Francesc Rovira i Sala

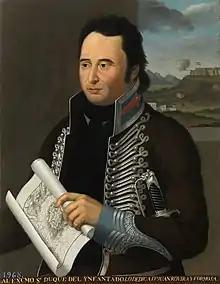
Francesc Rovira i Sala

Francesc Rovira i Sala or Francisco Rovira (1764 – 1820) led miquelets (Catalan militia) against Imperial France in a number of partisan actions during the Peninsular War. A Catholic priest by profession, he took command of guerillas who resisted the French occupation of his native Catalonia. Soon he directed a force numbering a few thousand partisans. In February 1810, his men took part in the Battle of Vich. His most notable exploit was the surprise capture of Sant Ferran Castle in April 1811, which was part of the Siege of Figueras.